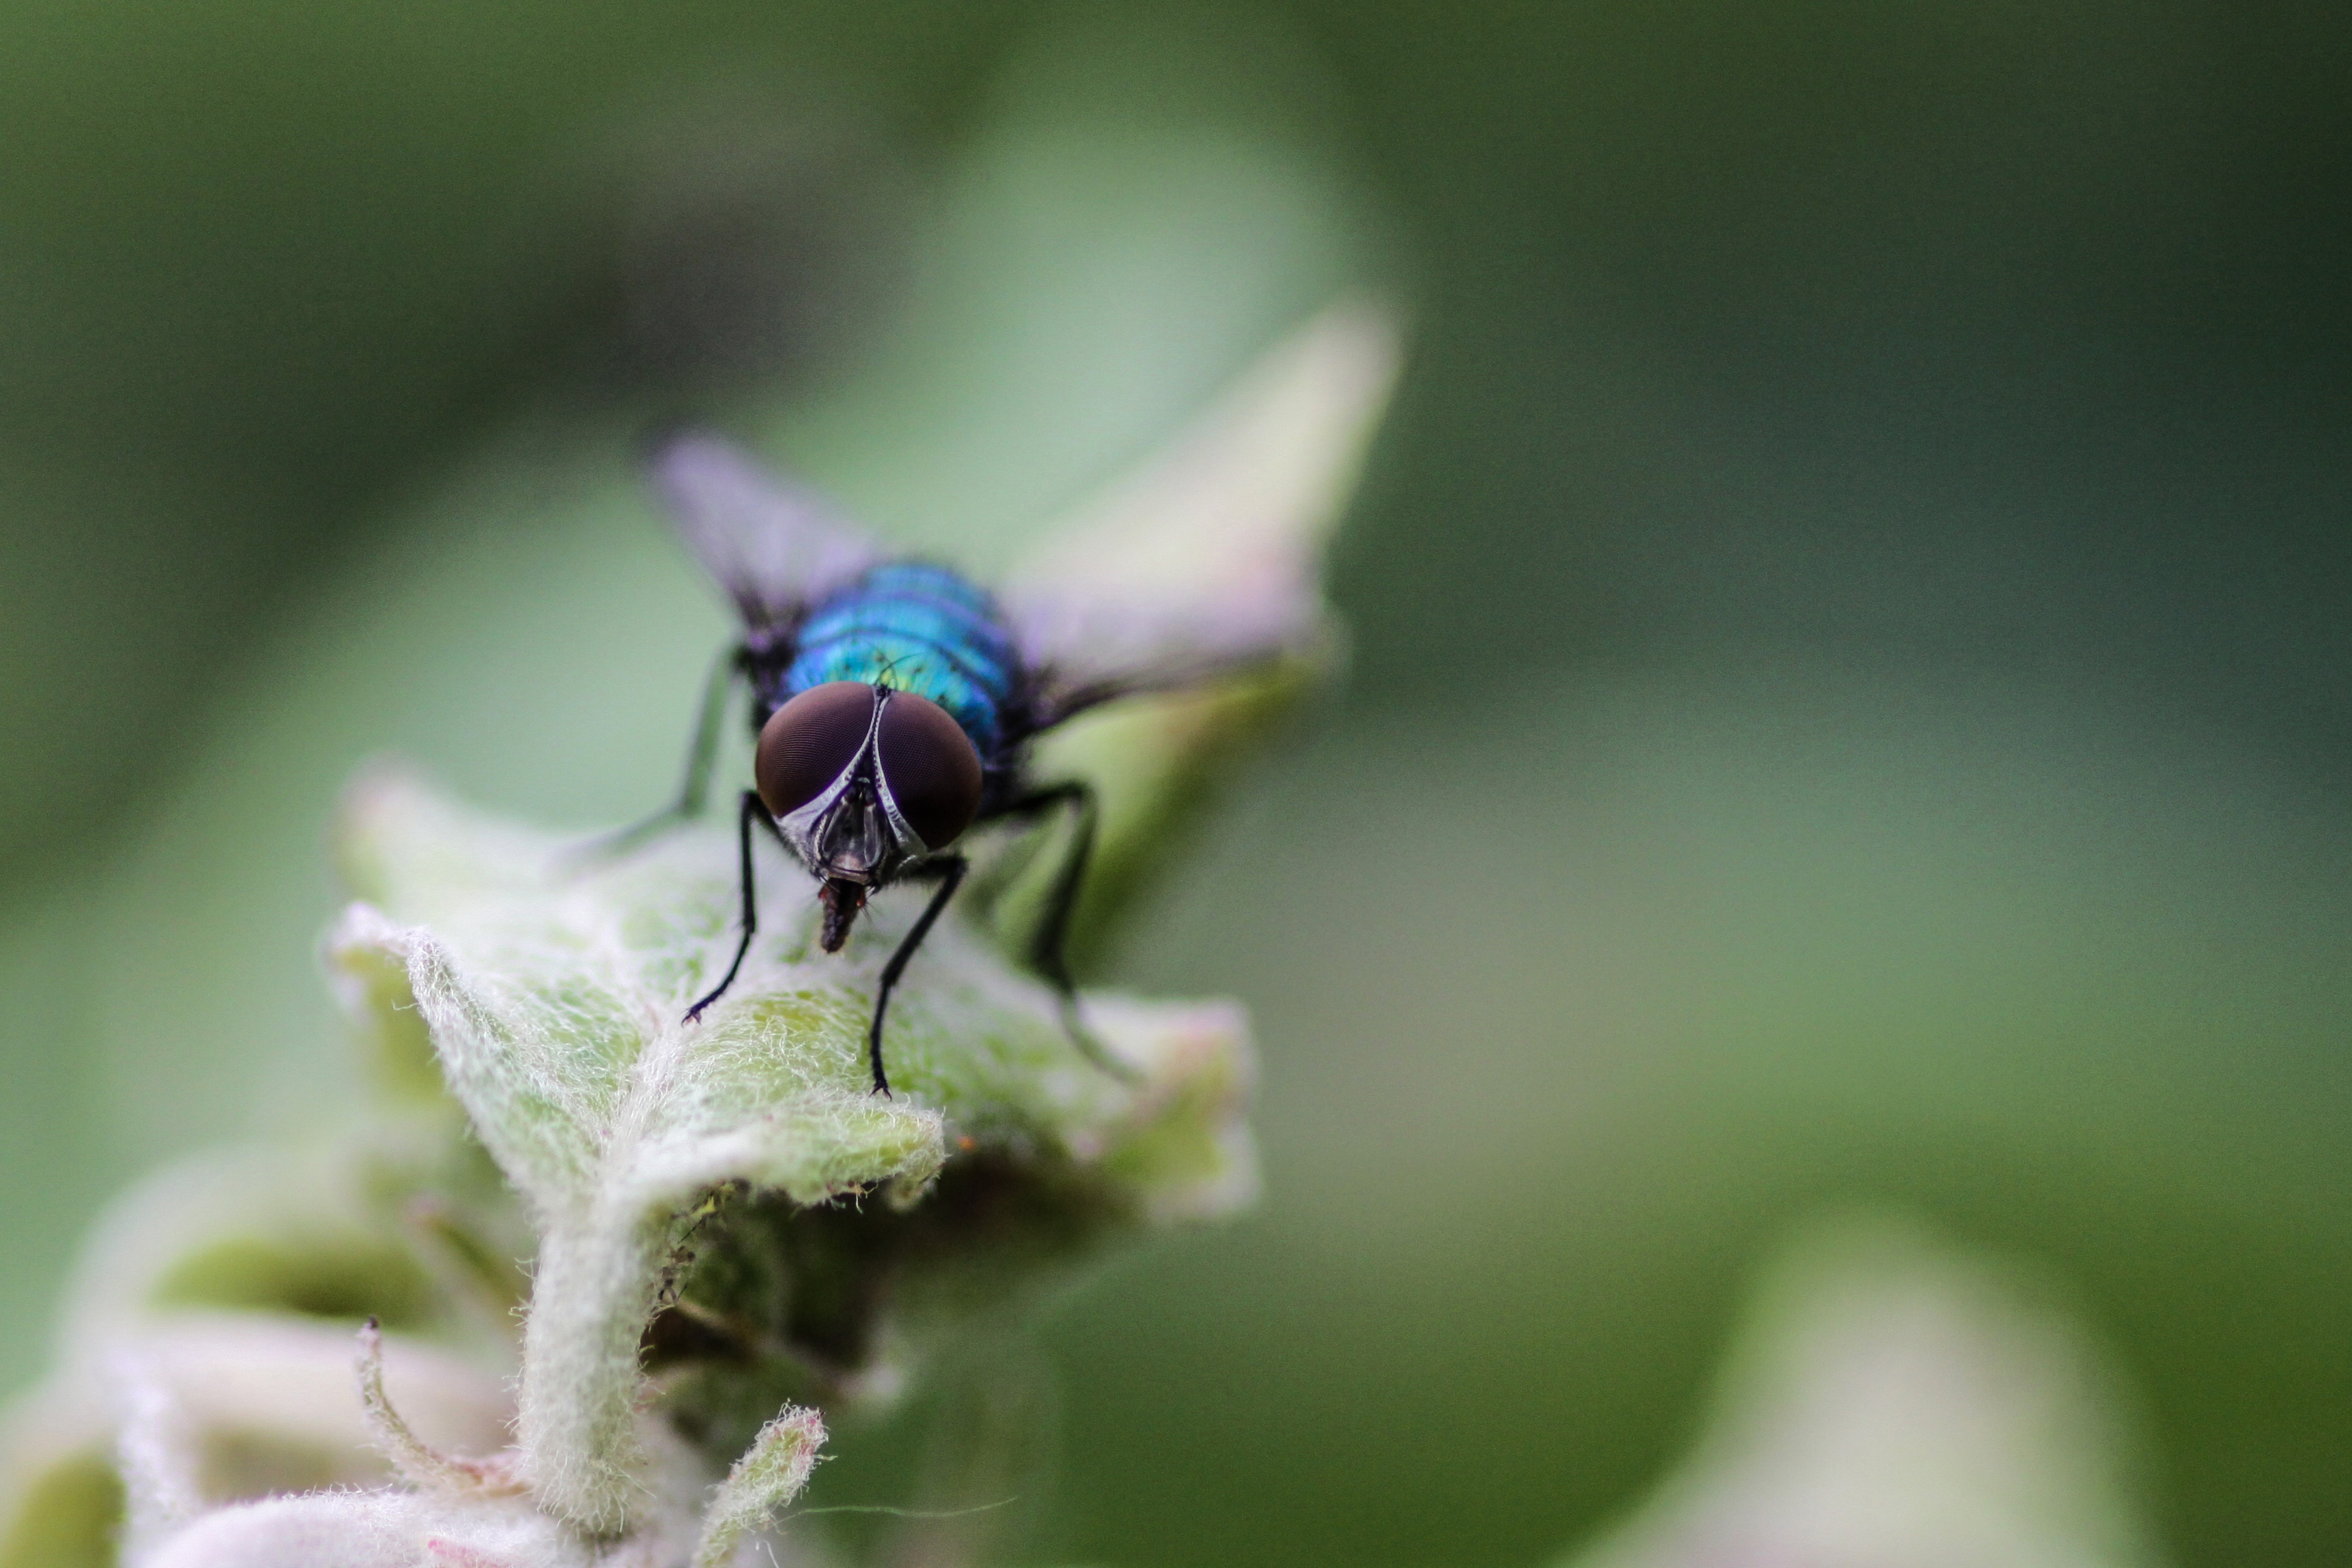
nature, photography, flower, petal, fly, green, insect, macro, flora, fauna, invertebrate, close up, bee, nectar, macro photography, flying insect, plant stem, membrane winged insect